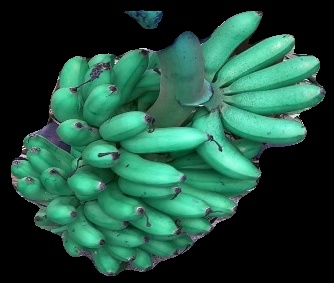
Variety: rasbale
Grade: grade1